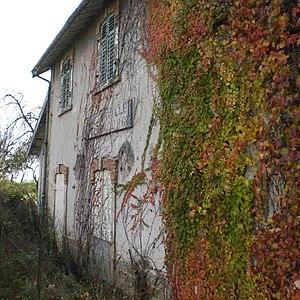
fr:Gare de Bouzanville-Boulaincourt
La gare de Bouzanville - Boulaincourt est une gare ferroviaire française, fermée, de la ligne de Jarville-la-Malgrange à Mirecourt, située sur le territoire de la commune de Boulaincourt, à proximité de Bouzanville, dans le département des Vosges, en région Grand Est.